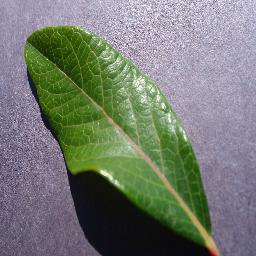
Label: Blueberry___healthy